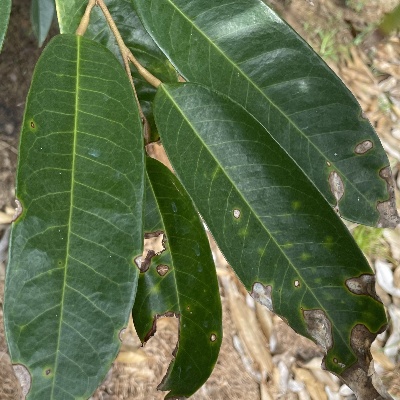
Label: Leaf_Phomopsis